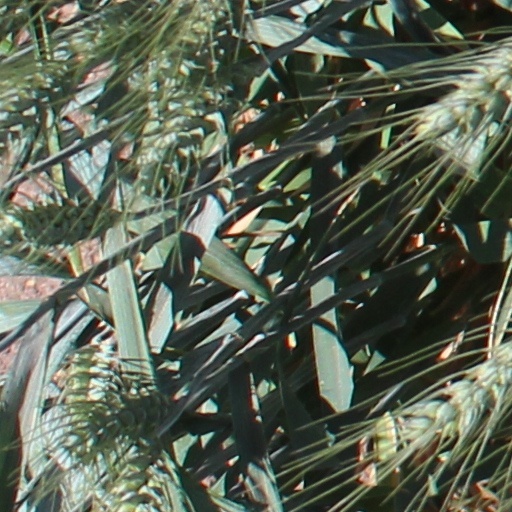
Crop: wheat